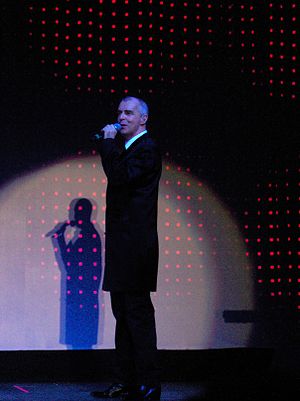
Plænen / Galleri
Plænen er et åbent område i forlystelsesparken Tivoli i det indre København. Den blev etableret i 1968, hvor den blev anlagt i sammenhæng med restaurant Perlen, og blev tegnet Simon Henningsen. I den nordlige del af Plænen er en overdækket scene, med et vifteformet tag.